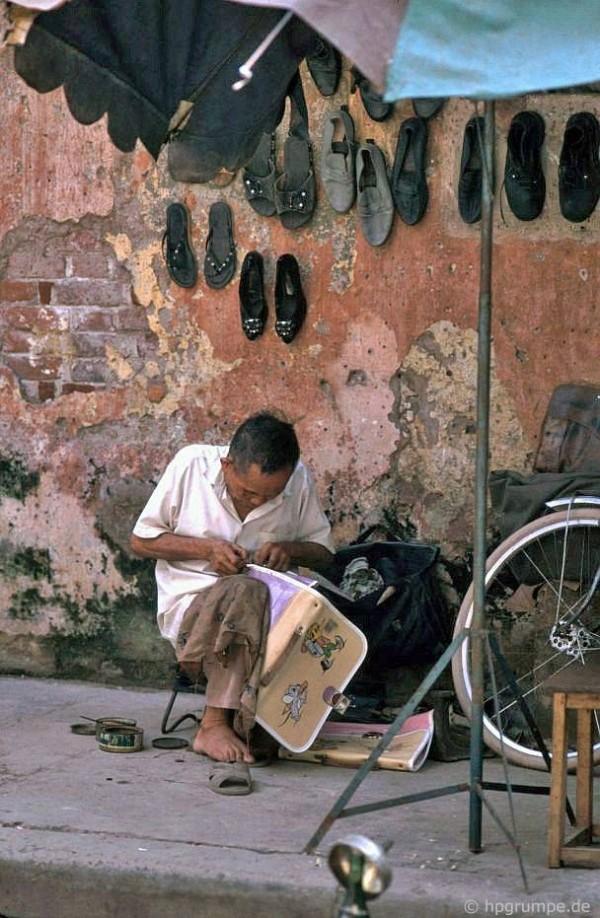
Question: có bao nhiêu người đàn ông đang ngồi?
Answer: có một người đàn ông đang ngồi